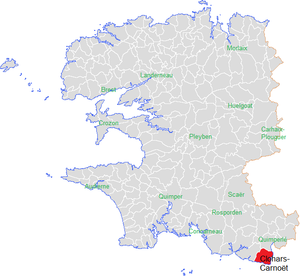
localisation de la commune de Clohars-Carnoët dans le département du Finistère
Clohars-Carnoët [klɔaʁ kaʁnwεt] est une commune française du département du Finistère, en région Bretagne. Ses habitants se nomment les Cloharsiens.